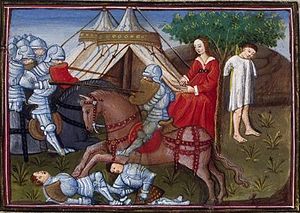
Chrétien de Troyes / Navn og tilnavne
Yvain frelser damen.
Chrétien de Troyes var forfatter af fem versromaner om kong Arthur og hans riddere: